Bay of Plenty

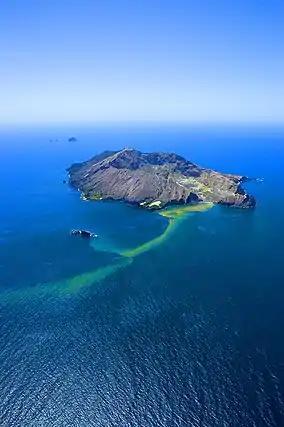
Whakaari / White Island and Te Paepae o Aotea

The bay is defined by of open coastline used for economic, recreational and cultural purposes. The coastline from Waihi Beach in the west to Opape is defined as sandy coast, while the coast from Opape to Cape Runaway is rocky shore. Sizeable harbours are located at Tauranga, Whakatāne and Ohiwa. Major estuaries include Maketu, Little Waihi, Whakatāne, Waiotahe and Waioeka/Ōtara. Eight major rivers empty into the bay from inland catchments, including the Wairoa, Kaituna, Tarawera, Rangitaiki, Whakatāne, Waioeka, Mōtū and Raukokore rivers.